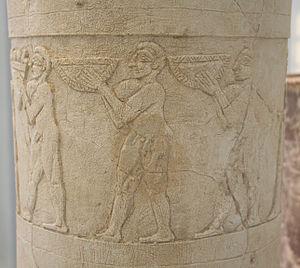
La période d'Uruk est une période à la charnière entre la préhistoire et l'histoire de la Mésopotamie, qui couvre à peu près le IVᵉ millénaire av. J.-C. Comme son nom l'indique, elle a été identifiée à partir des fouilles archéologiques de la cité d'Uruk, en Basse Mésopotamie, qui ont livré pour cette période un ensemble monumental dépassant largement ce qui se faisait ailleurs à la même époque.
La religion de la Mésopotamie rassemble les pratiques et croyances religieuses des divers peuples qui ont vécu en Mésopotamie pendant l'Antiquité, entre le IVᵉ millénaire av. J.‑C. et le début de notre ère : Sumériens, Akkadiens, Babyloniens, Assyriens pour les principaux.
Le vase d'Uruk, ou grand vase de Warka, grand vase d'Ourouk, est un exemple des plus représentatifs de l'art sculpté de la période d'Uruk de la civilisation mésopotamienne. Il date du quatrième millénaire av. J.-C. Ce vase monumental en albâtre mesure 95 centimètres de hauteur pour la partie conservée pour un diamètre de 36 centimètres, et une hauteur totale restituée de 105 centimètres si l'on considère la restitution d'un pied d'une dizaine de centimètres. Il présente sur plusieurs registres des scènes cultuelles. Avec l'abreuvoir d'Uruk et la Palette de Narmer, il est une des plus anciennes représentations de scènes de vie de l'histoire de l'humanité.